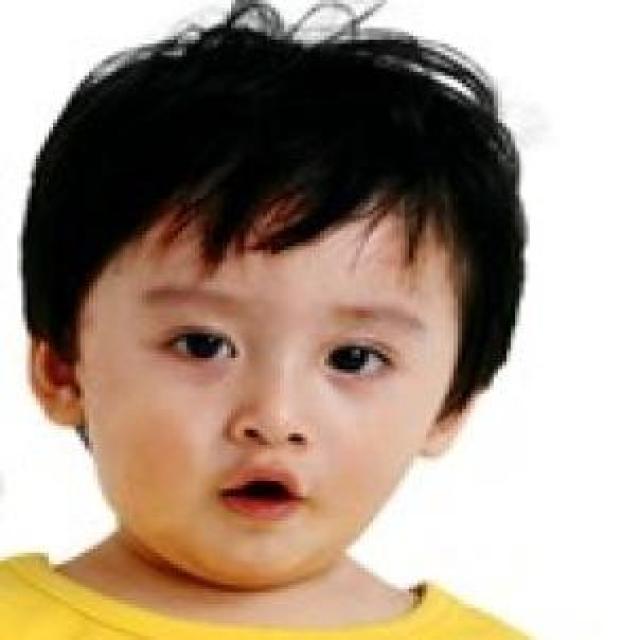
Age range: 0-12